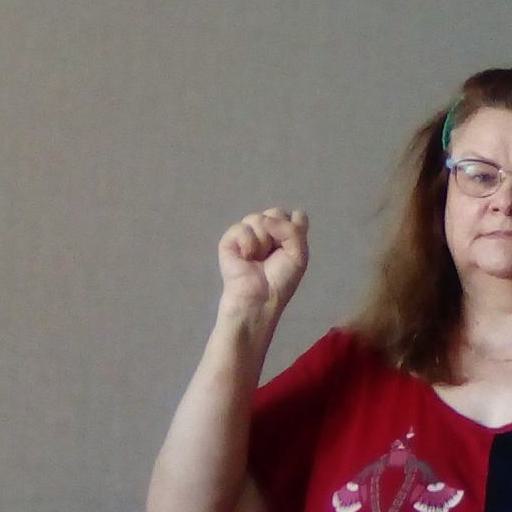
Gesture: fist